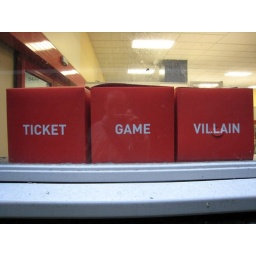
Boxes in the window of NZ Post's Post Restante office in Auckland's CBD